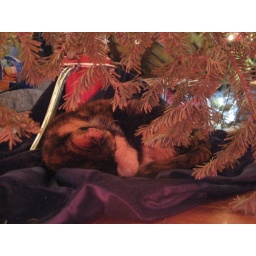
It's January 1, but we can't take down the Christmas tree yet. Mimmie's not finished sleeping under it.